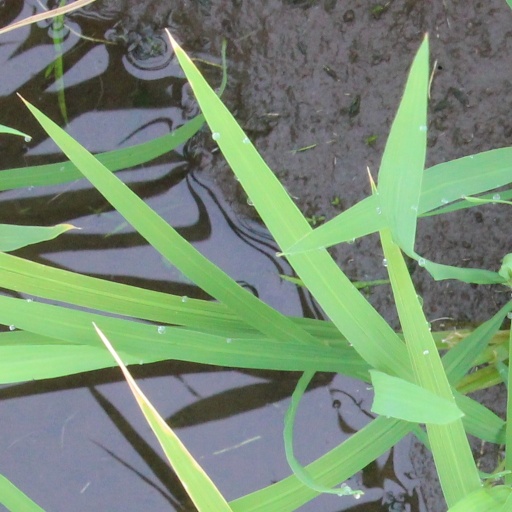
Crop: rice